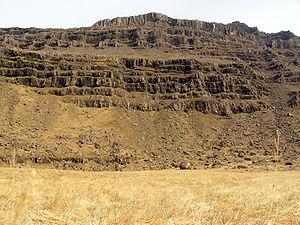
Breiðdalshreppur est une municipalité de l'est de l'Islande.